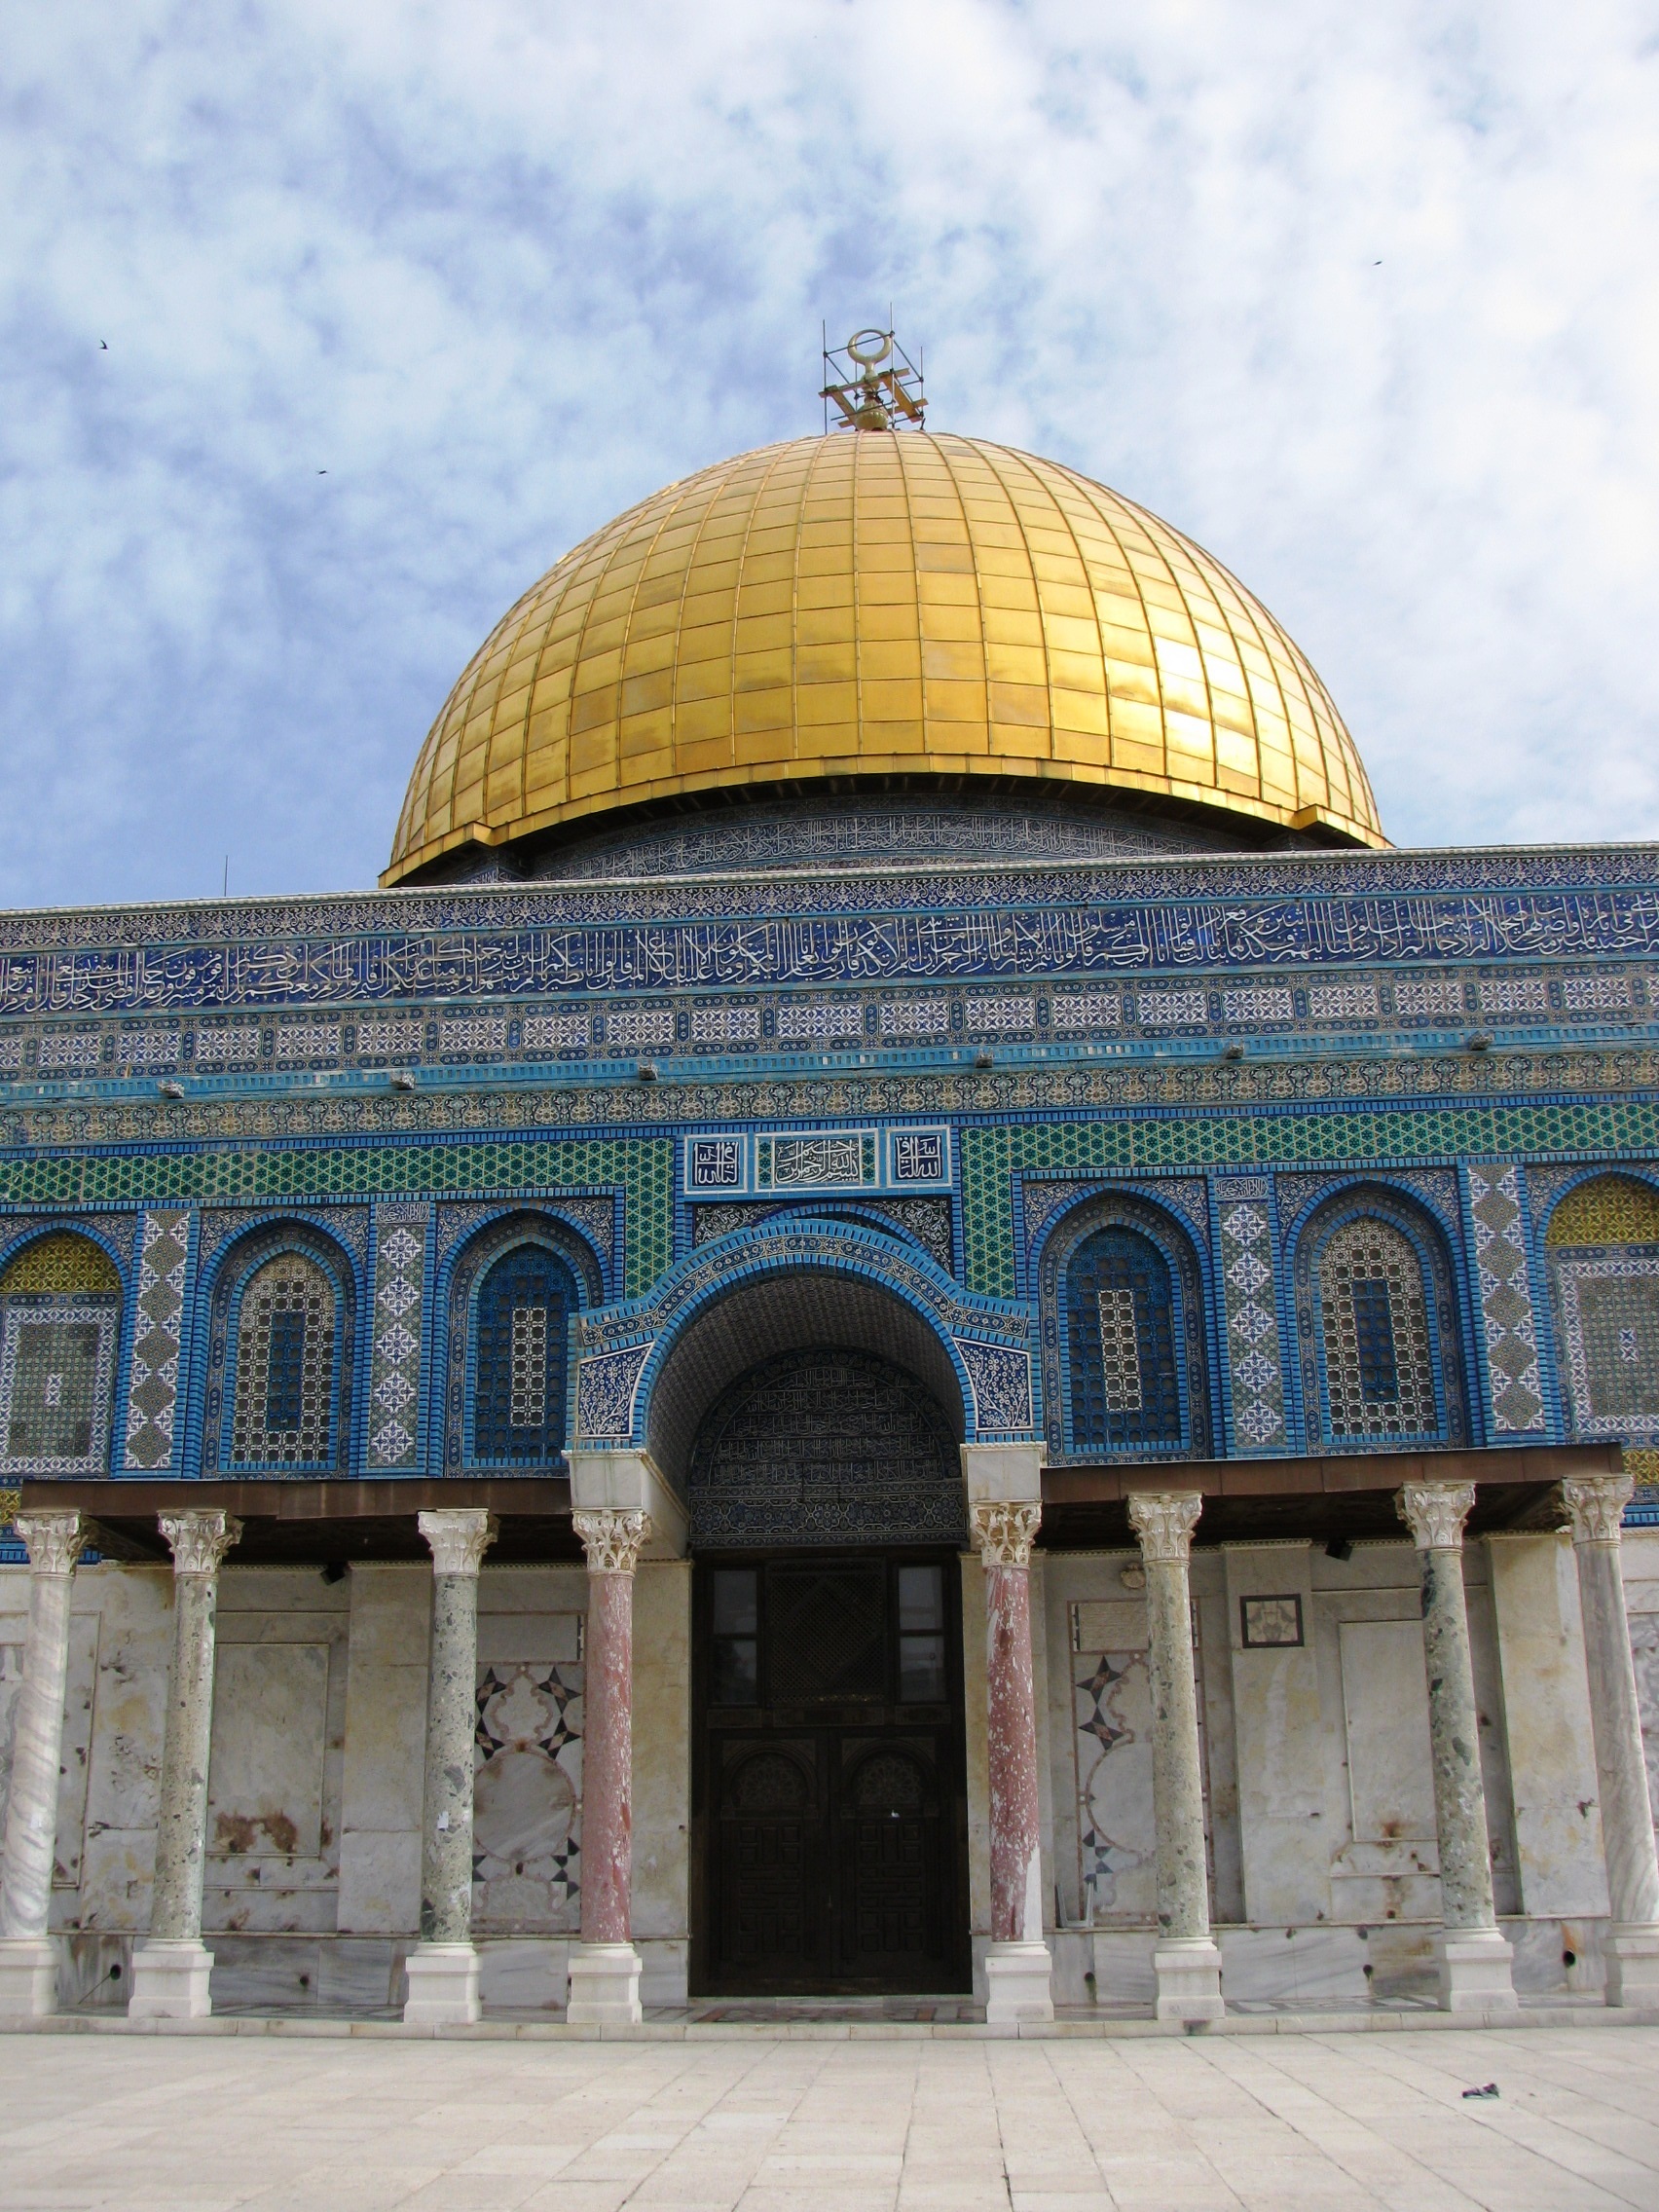
architecture, building, golden, religion, landmark, facade, place of worship, temple, mosque, synagogue, islam, dome, israel, muslim, dome of the rock, holy land, al aqsa, ancient history, byzantine architecture